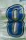
Number: 8